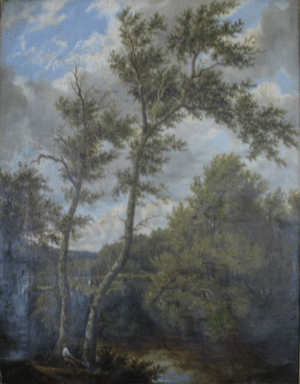
Paysage animé. Collection privée. Fichier scanné par Bruno Van Eeckhout, tiré d'une photographie originale provenant du patrimoine de la famille Van Eeckhout.
André Joseph Sodar, né à Dinant le 5 décembre 1829 et mort dans sa ville natale le 21 mars 1903, est un artiste peintre paysagiste de l'École belge.